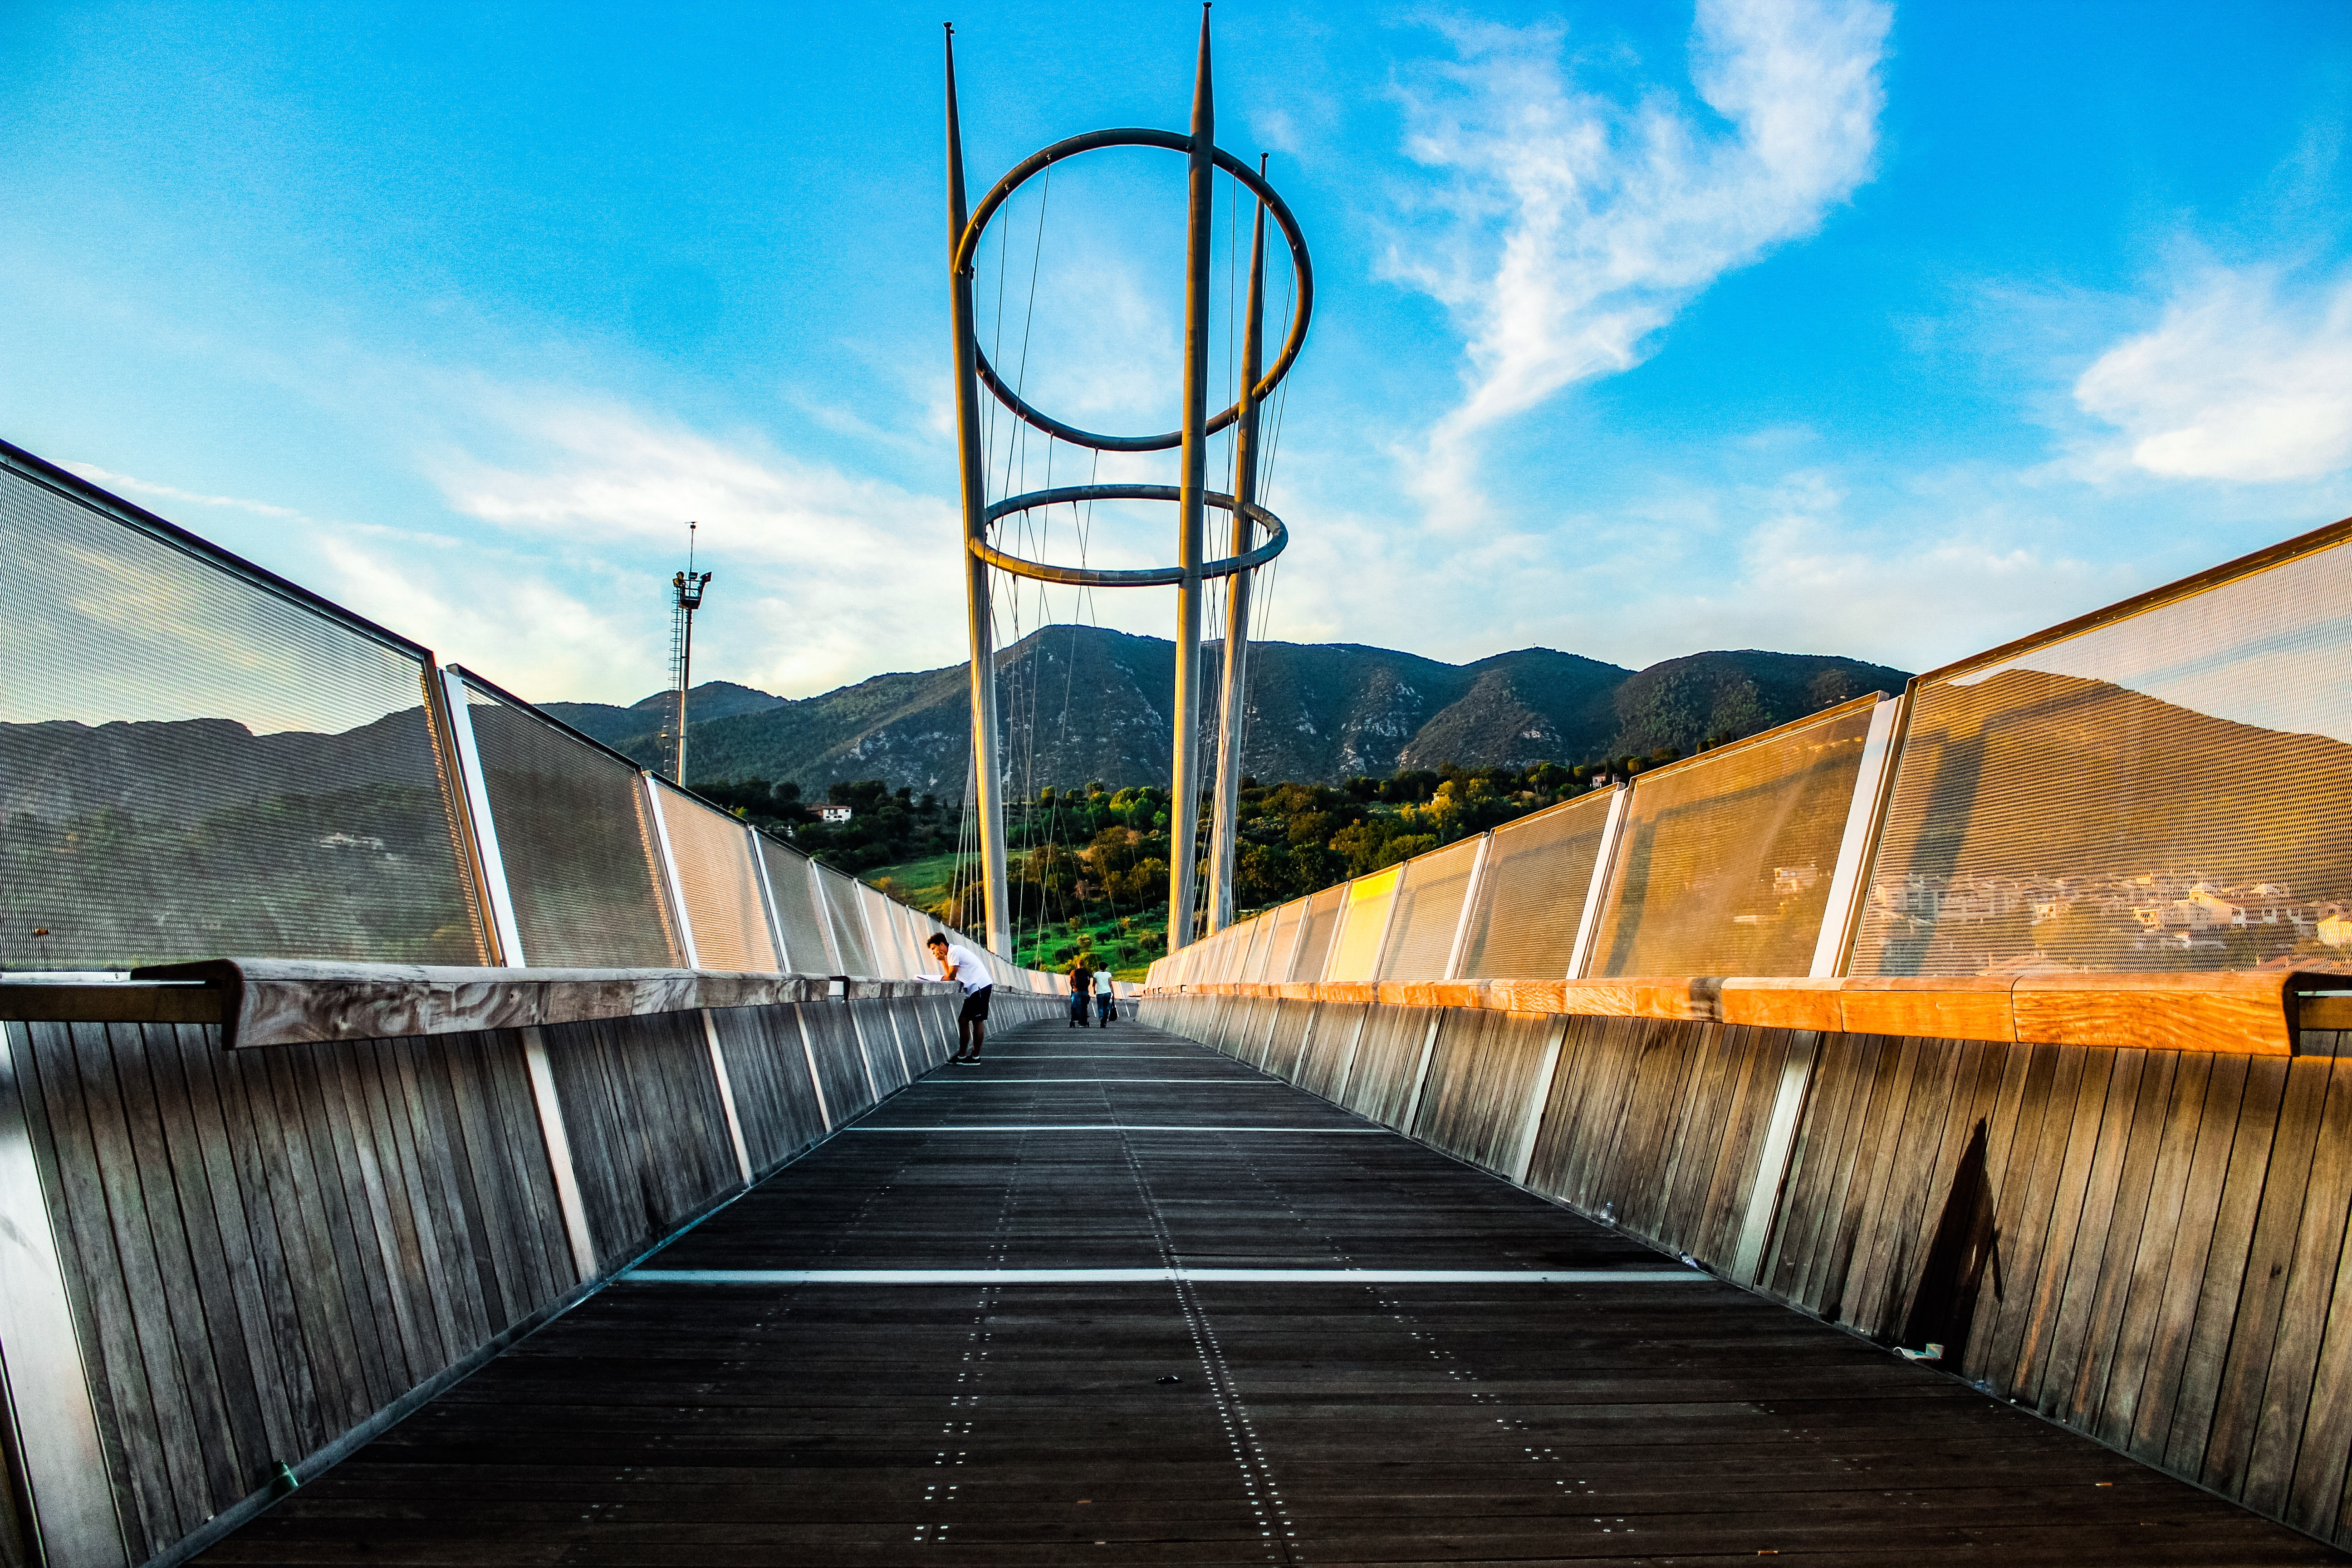
sky, bridge, water, line, architecture, walkway, boardwalk, photography, guard rail, wood, cloud, nonbuilding structure, suspension bridge